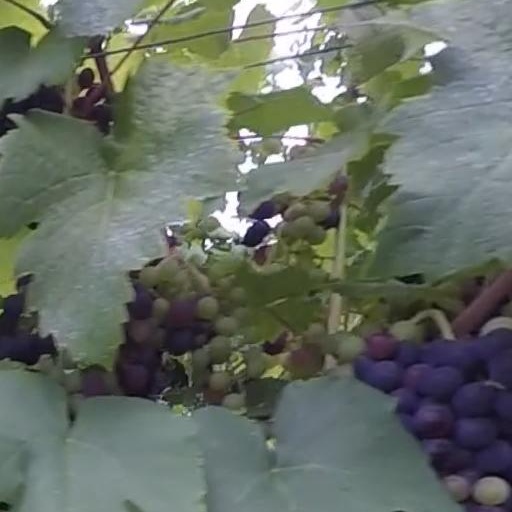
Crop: grape